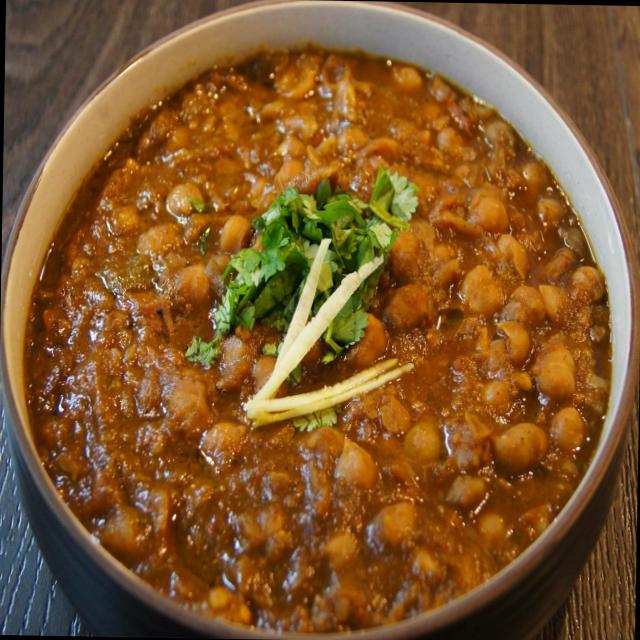
Dish: chole